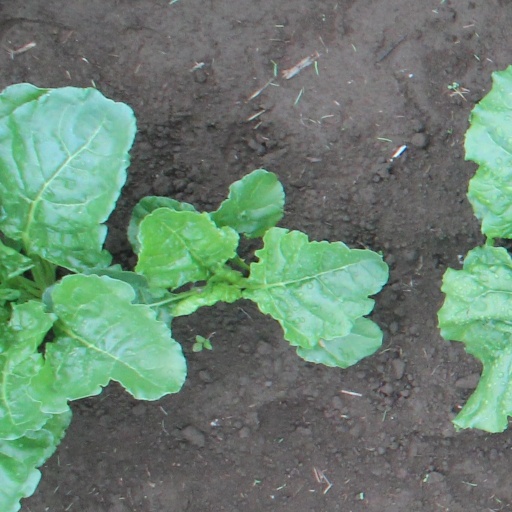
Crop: sugar beet